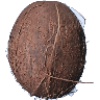
Label: cocos